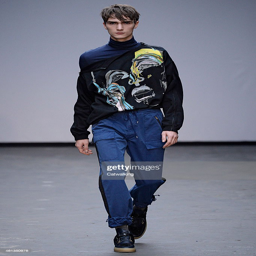
a model walks the runway at the fashion show during london menswear fashion week .